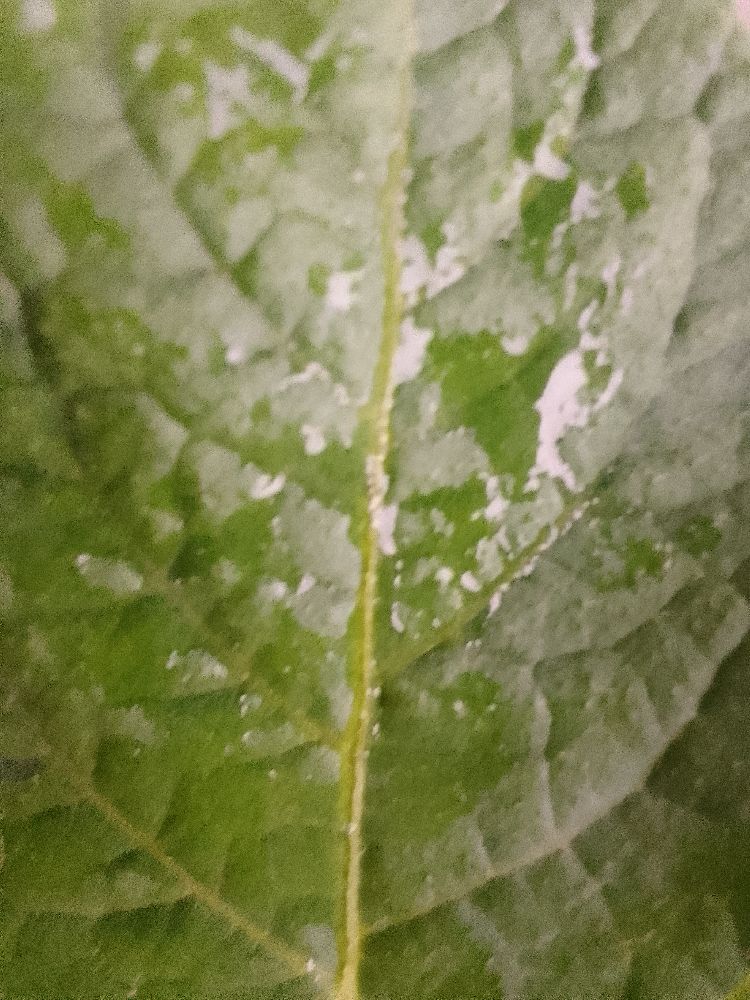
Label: Healthy